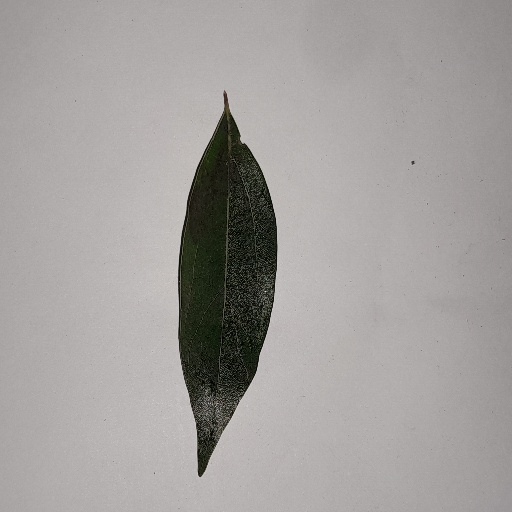
Species: Camphor
Leaf condition: Bacterial Spot